The Cryan' Shames

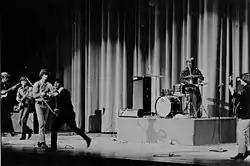
The Cryan' Shames in concert, 1966

Follow-up singles met with lesser success, but, in August 1967, "It Could Be We're in Love" was #1 in Chicago on both WLS and WCFL. Before the development of their second album, Stone was drafted to fight in the Vietnam War and lineup changes followed. Their second album, an experimental combination of psychedelic rock and studio arrangements, charted at number 156. Their productions and vocal harmonies had improved, which was reflected positively in album sales. Jim Fairs and Dennis Conroy left following the release of the second album. They were replaced by Dave Carter and Alan Dawson.